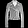
Label: Coat